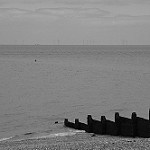
Label: B & W